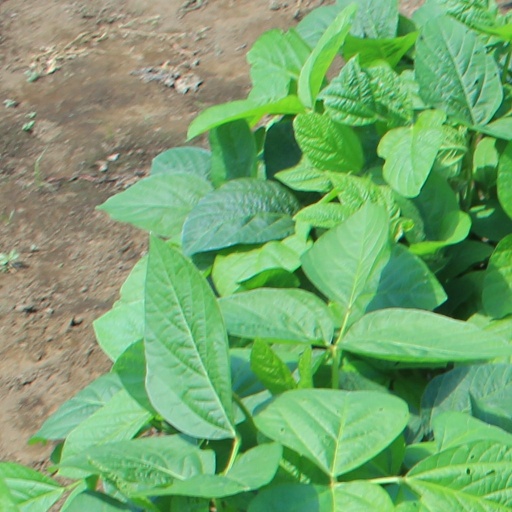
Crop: soybean